Tribeni, Hooghly

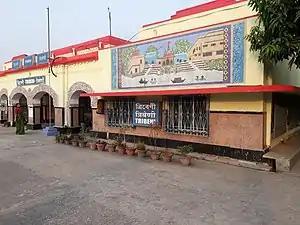
Tribeni railway station

Tribeni is 66 km away from Kolkata, capital of West Bengal, on road and 48 km from Howrah Station. Tribeni railway station and the nearest major railway station is Bandel Junction, 7 km on the Bandel-Katwa Railway Line, which can be used to board express trains towards north Bengal. The town is also benefitted by the Howrah-Bardhaman main line. Mogra railway station can be commuted from Tribeni with ease, whereas Kalyani railway station is situated on the other side of the Bhagirathi-Hooghly River.